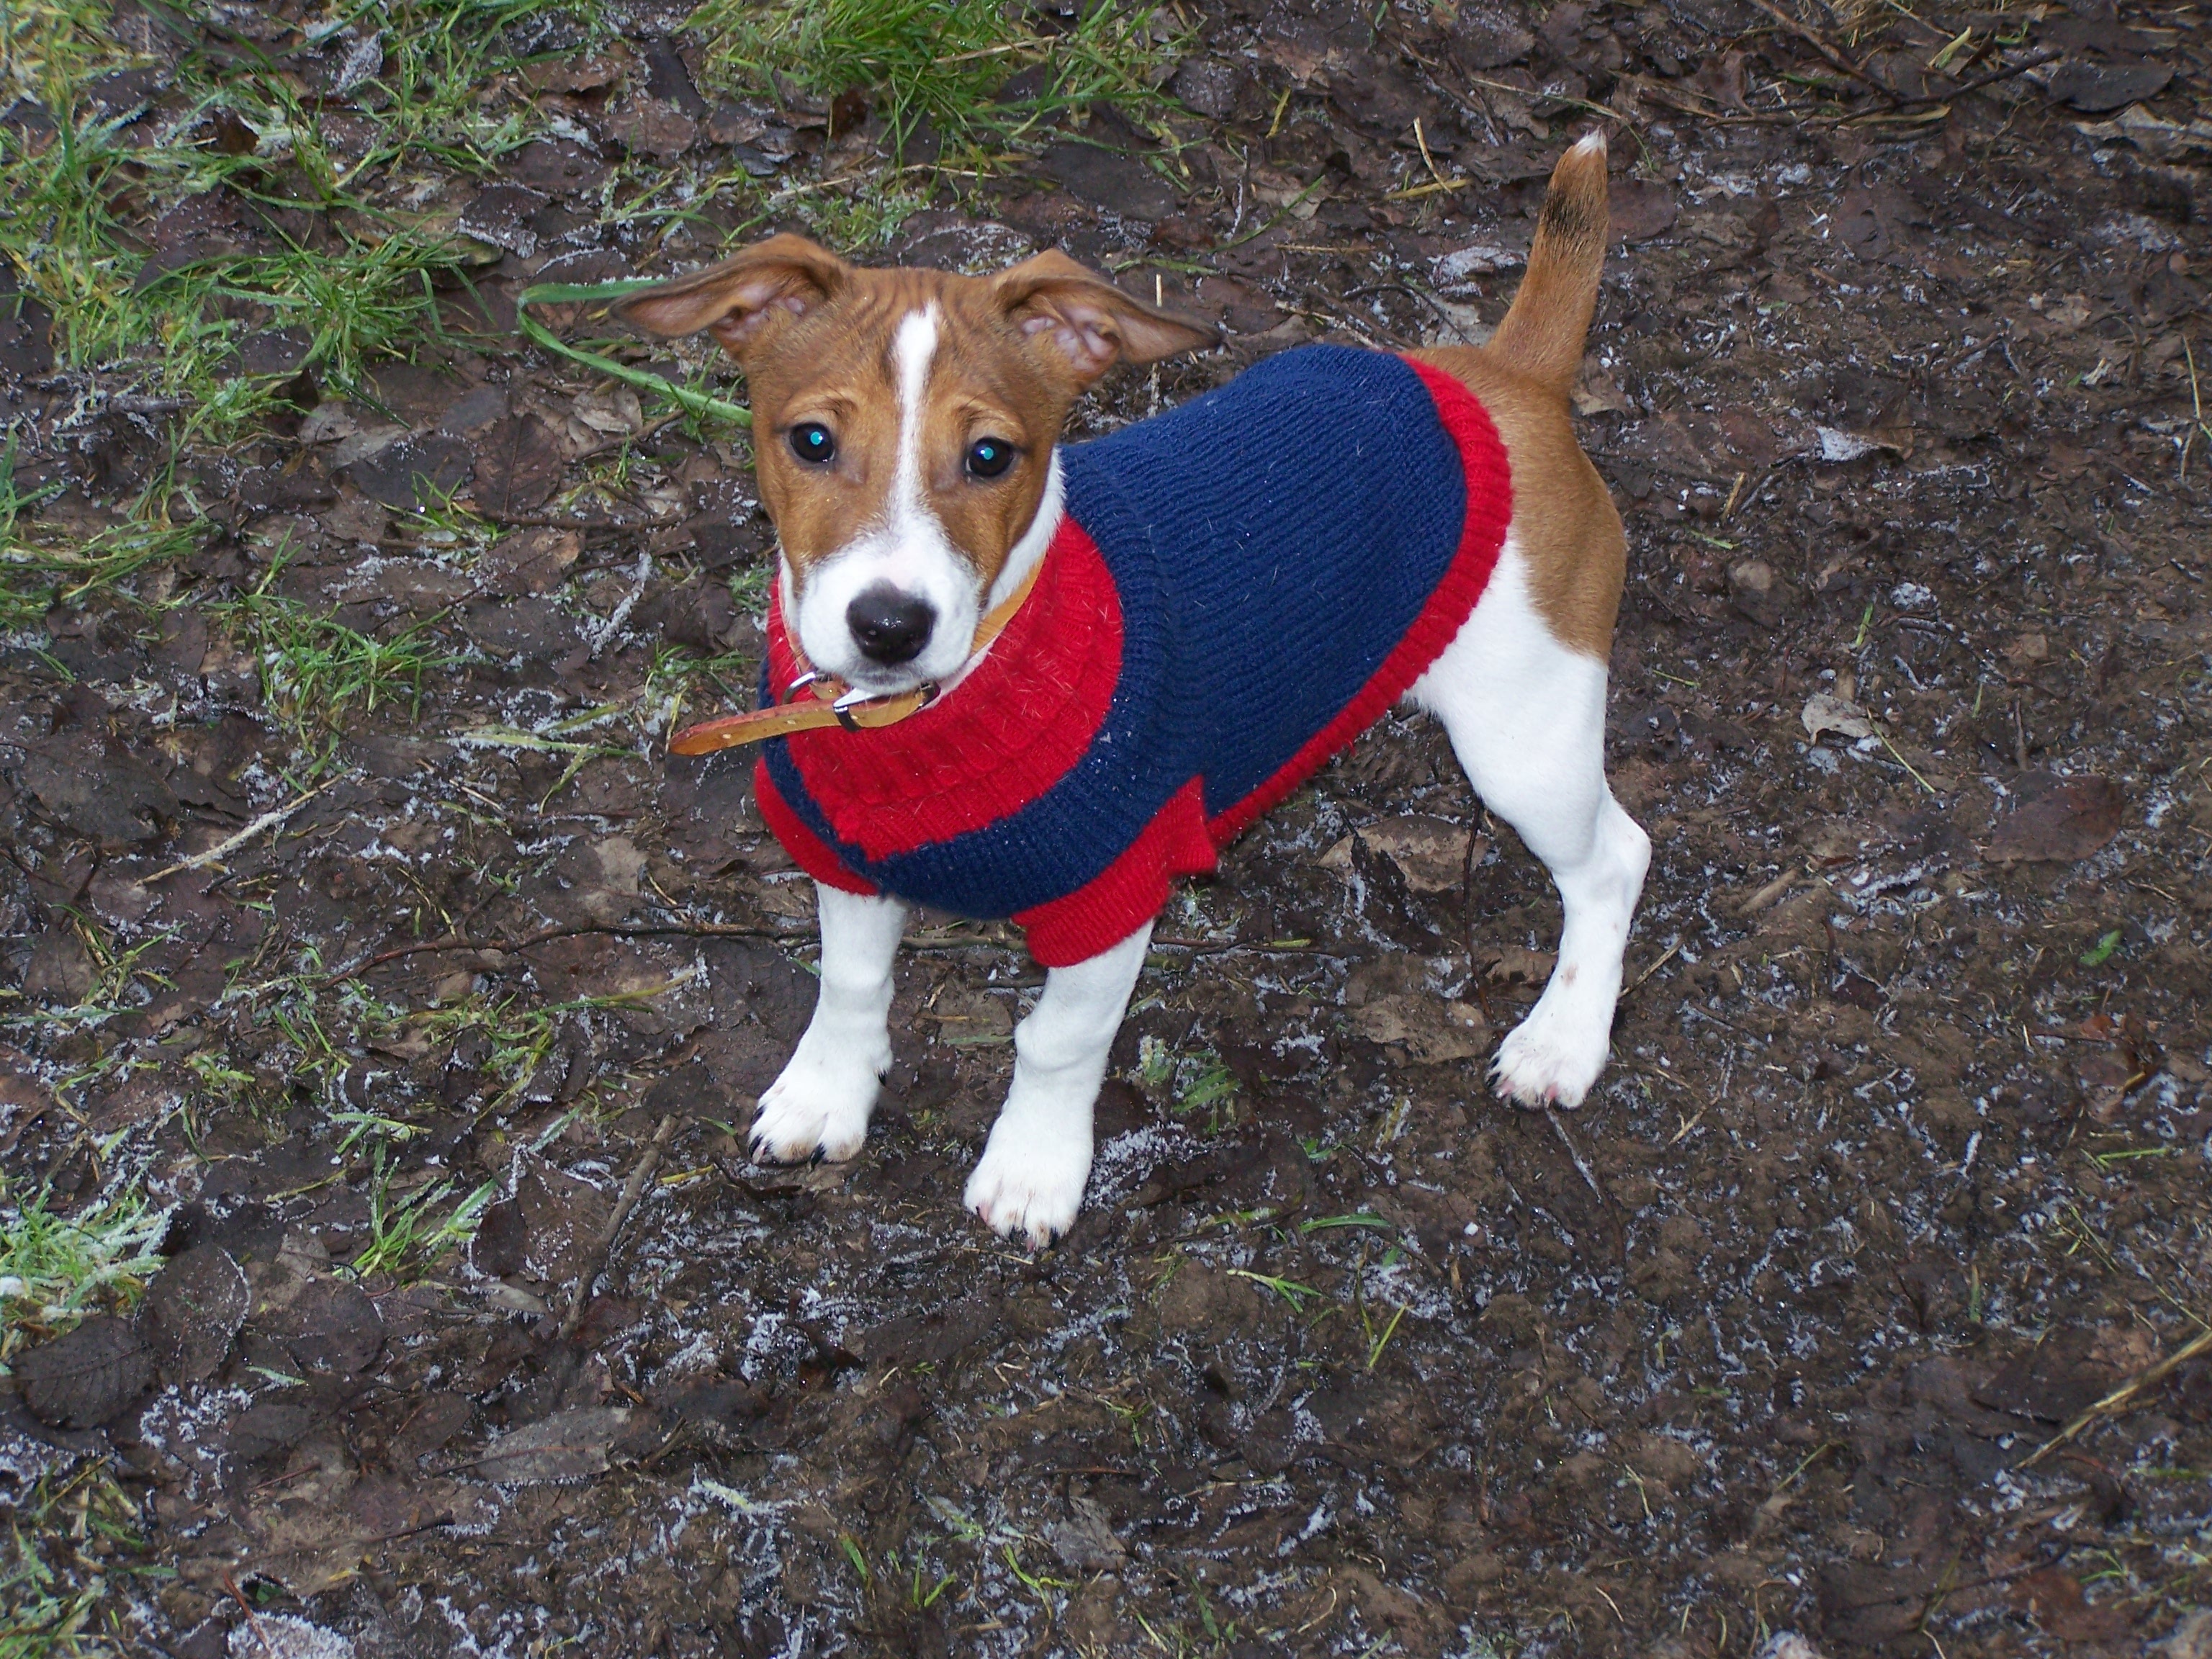
outdoor, puppy, dog, animal, cute, canine, pet, small, mammal, friend, happy, vertebrate, paws, adorable, dog breed, terrier, pup, doggy, cute dog, parson russell terrier, jack russell terrier, dog like mammal, russell terrier, danish swedish farmdog, toy fox terrier, brazilian terrier, miniature fox terrier